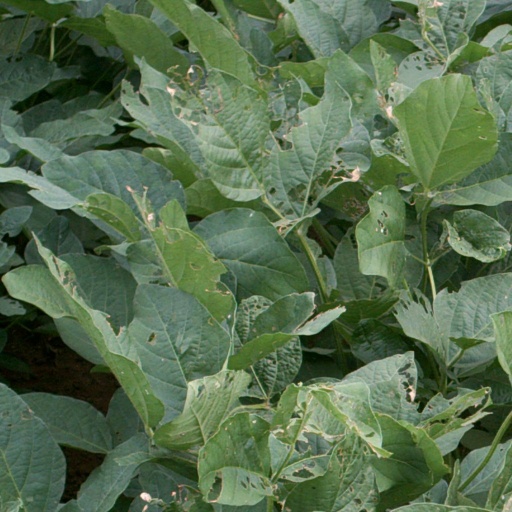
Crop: soybean